COVID-19 pandemic in Virginia

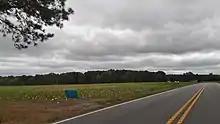
A field of flags in Surry County created as a memorial to Virginians who have died of COVID-19.

Phase I of Virginia's reopening began on May 15 for most of the state. Phase I was delayed until May 29 in Northern Virginia (specifically Arlington, Fairfax, Loudoun, and Prince William Counties, and the cities of Alexandria, Fairfax, Falls Church, Manassas, and Manassas Park), as well as Richmond and Accomack County.